Pakenham Street, Fremantle

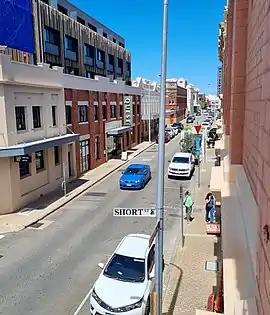
Looking south along Pakenham Street from the first floor of the Robert Harper Building.

Pakenham Street is a street in Fremantle, Western Australia, in the Fremantle West End Heritage area. It runs between Phillimore Street and Collie Street, the main cross intersection being with High Street.